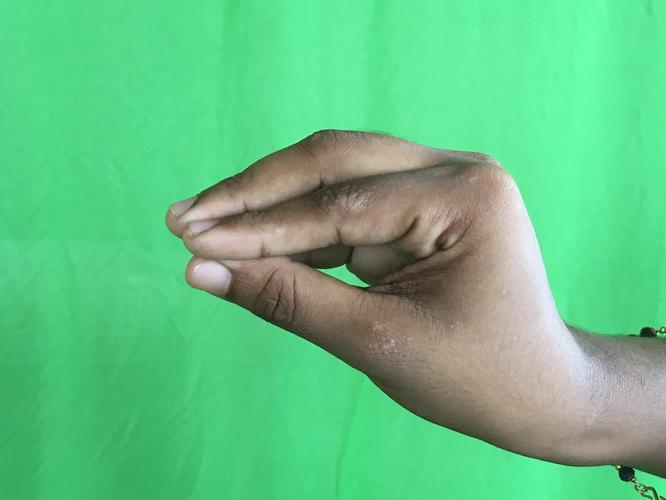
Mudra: Mukulam
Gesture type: single_hand